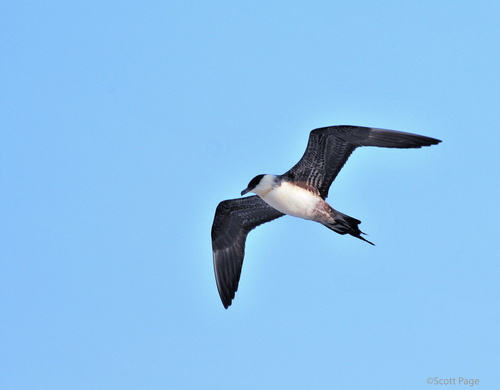
a big bird with a white underbelly and black feathers.
a small bird with a large wing span for its size, black wings, and a white breast, belly and tarsus.
this bird has dark grey long wings with a black crown and a white breast.
a medium sized bird with a white belly, and a bill that curves downwardsbird with black beak, tarsus and feet, and white throat, breast, belly and abdomen
this bird has wings that are black with a white bellya large bird with a white body, black wings, a black top of the head, and black tailfeathers.
this bird has wings that are black and has a white bellythe bird has a curved bill and two large wingbars.
this bird has wings that are black and has a white belly
Species: Long Tailed Jaeger